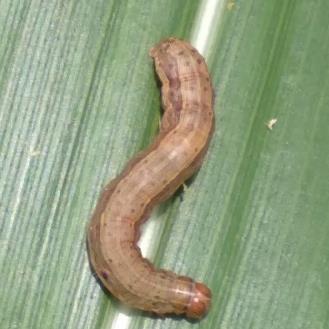
Crop: Maize
Condition: spodoptera-frugiperda-p